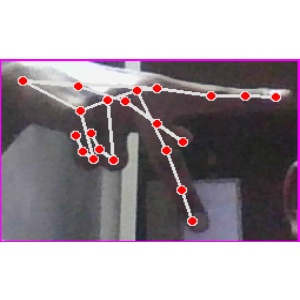
अक्षर: प